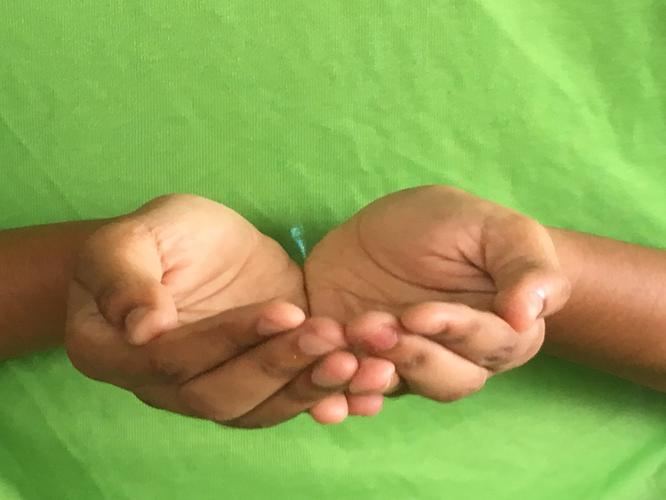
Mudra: Pushpaputa
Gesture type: double_hand